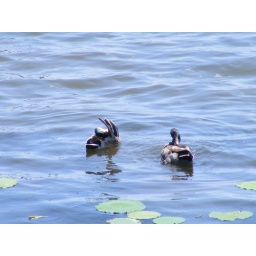
there is a side walk around the lake and while they were loading the van i walked around the lake with my camera